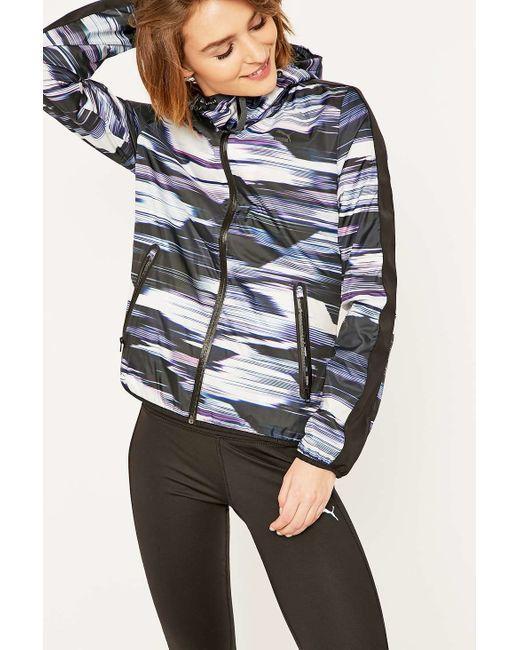
Stylische Winterjacke mit lockerer Passform für Damen